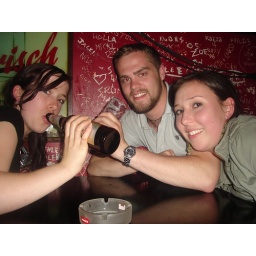
Tess, Mike and Alice in a bar under the bridge